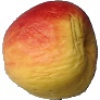
Label: Apple Red Yellow 1